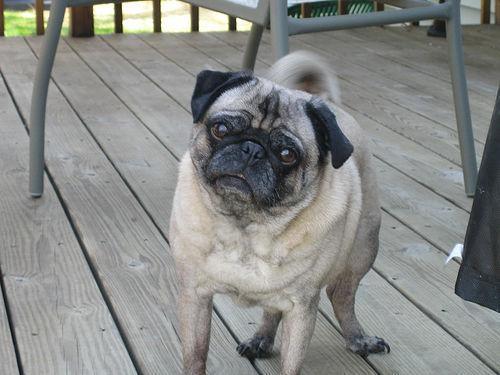
pug